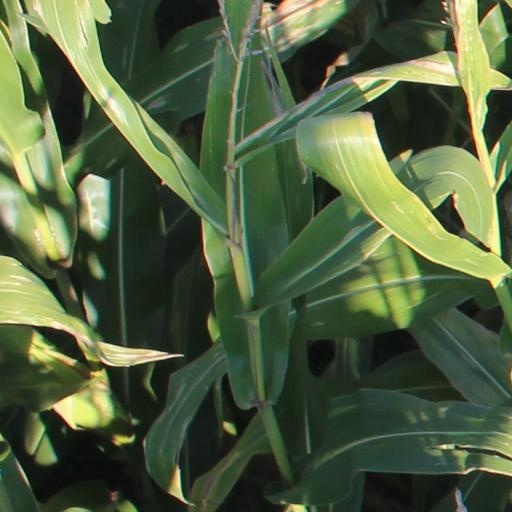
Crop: maize; corn